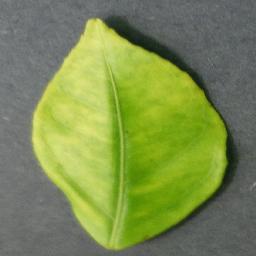
Label: Orange___Haunglongbing_(Citrus_greening)